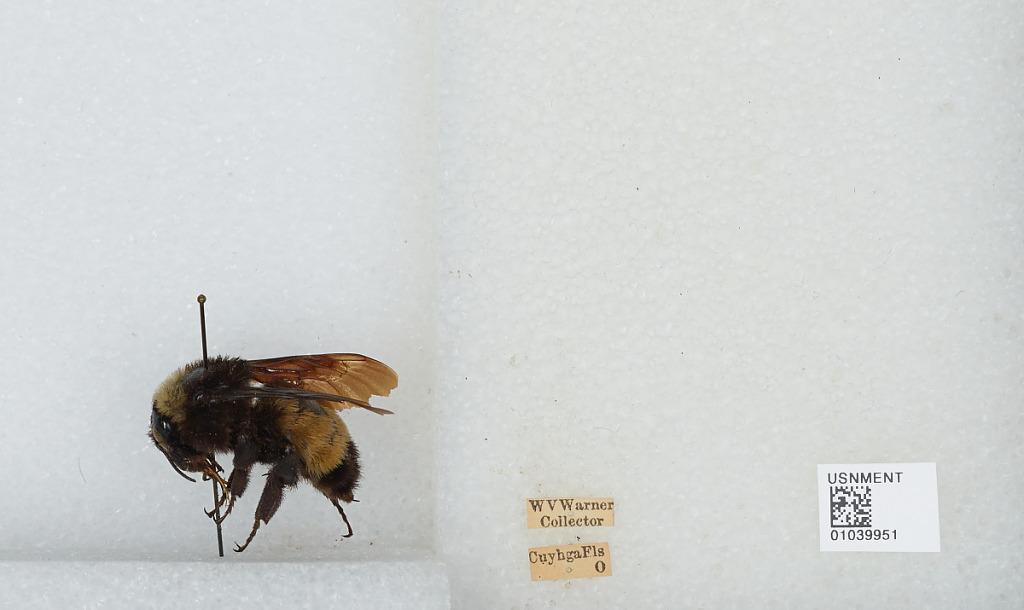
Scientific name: Bombus (Fervidobombus) pensylvanicus pensylvanicus (De Geer)
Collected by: W. Warner
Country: United States
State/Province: Ohio
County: Summit
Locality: Cuyahoga Falls (city)
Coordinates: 41.1456, -81.4967